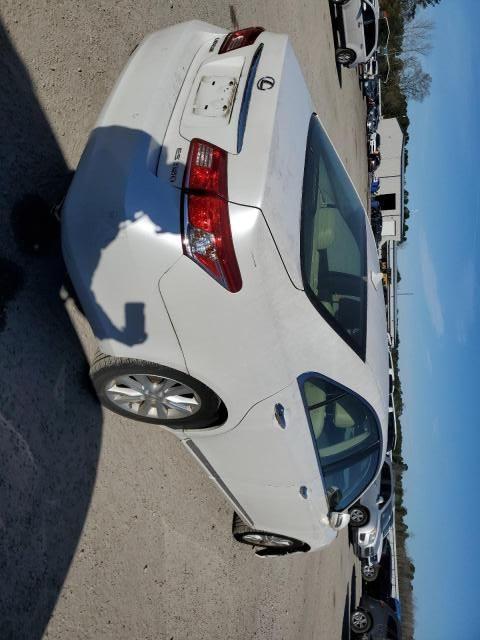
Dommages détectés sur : porte arrière droite, aile arrière droite, plaque d'immatriculation arrière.
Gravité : majeur